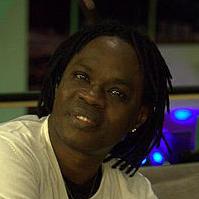
Age: 57